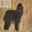
Label: dog